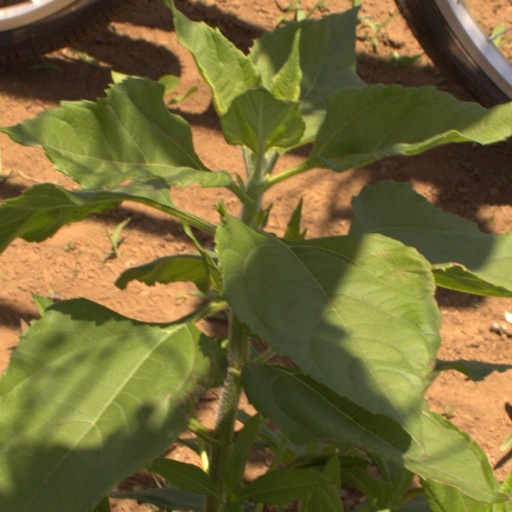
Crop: Jerusalem artichoke